National Sylvan Theater

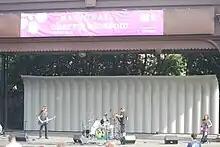
View of the stage

In early 1917, the National Sylvan Theater was built to the southeast of the Washington Monument, at the foot of the hillside. The filling material used to construct the stage, which is above grade, wide, and deep, combined with two wings, each , was brought to the site at no cost to the government. The stage was constructed with three flights of flag steps, which give access to the wings from the lower ground level in the rear. A special electric cable was laid to provide current for a series of larger projector lamps, which, when placed on platforms, were meant to furnish light for the performances. In lieu of a drop curtain, a difficulty in open-air productions, jets of steam could be piped in along the stage front, concealing the performers and adding a mystical quality.